Peters Cartridge Company

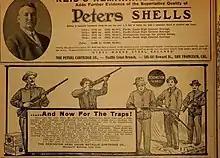
Peters Cartridge advertisement

Joseph Warren King purchased the Austin & Carleton powder mill on the Little Miami River in 1855 and expanded it as the Miami Powder Company including the company town of Goes Station, Ohio. King sold the Miami Powder Company in 1877 to build the Great Western Powder Works with the company town of Kings Mills at a more favorable hydropower location downstream of Goes Station. A wooden dam diverted water into a power canal through the gorge in a narrow valley between steep adjacent hills. Manufacturing facilities were dispersed along the power canal to minimize damage during infrequent explosions. King's son-in-law Gershom Moore Peters began working at the powder mill in 1881 and became president of the powder company when King died in 1885. Peters formed the Peters Cartridge Company at Kings Mills in 1887. Machinery was manufacturing four-thousand cartridges per hour by 1889.